Armchair Expert

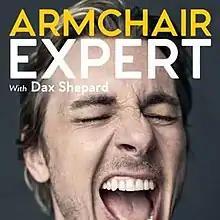

Armchair Expert is a weekly podcast hosted by American actors Dax Shepard and Monica Padman. Each podcast features Shepard and Padman interviewing celebrities, journalists, and academics about "the messiness of being human". The podcast premiered February 14, 2018, with Shepard's wife, actress Kristen Bell, as the first guest. It appeared on "Vulture"s list of 2018's best comedy podcasts and was reviewed by "The Irish Times". Shepard and Padman have also taken their podcast on the road, recording episodes in front of live audiences.